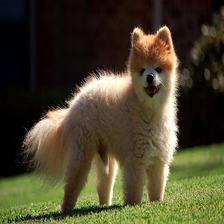
Species: dog
Breed: pomeranian